Babington family

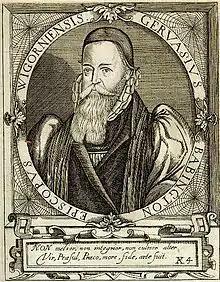
Right Reverend Gervase Babington.

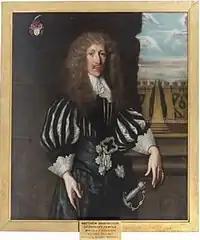
Matthew Babington of Rothley Temple (1612-1669), by Daniel Mytens

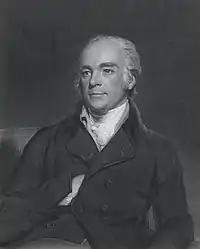
Thomas Babington of Rothley Temple (1758-1837), by Sir Thomas Lawrence

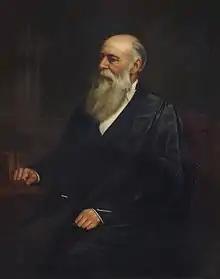
Cardale Babington by Worthy Vizard.

The Babingtons acquired Rothley Temple under "Humphrey Babington" (1491-1544), who married Eleanor Beaumont and had issue including Thomas Babington of Rothley Temple (1516-1567), who joined in the attempt to place Lady Jane Grey on the throne but ended up paying a fine to Mary I of England, and Francis Babington (d. 1569), who was Vice-Chancellor of Oxford University from 1560 to 1562. and chaplain to Robert Dudley, 1st Earl of Leicester.